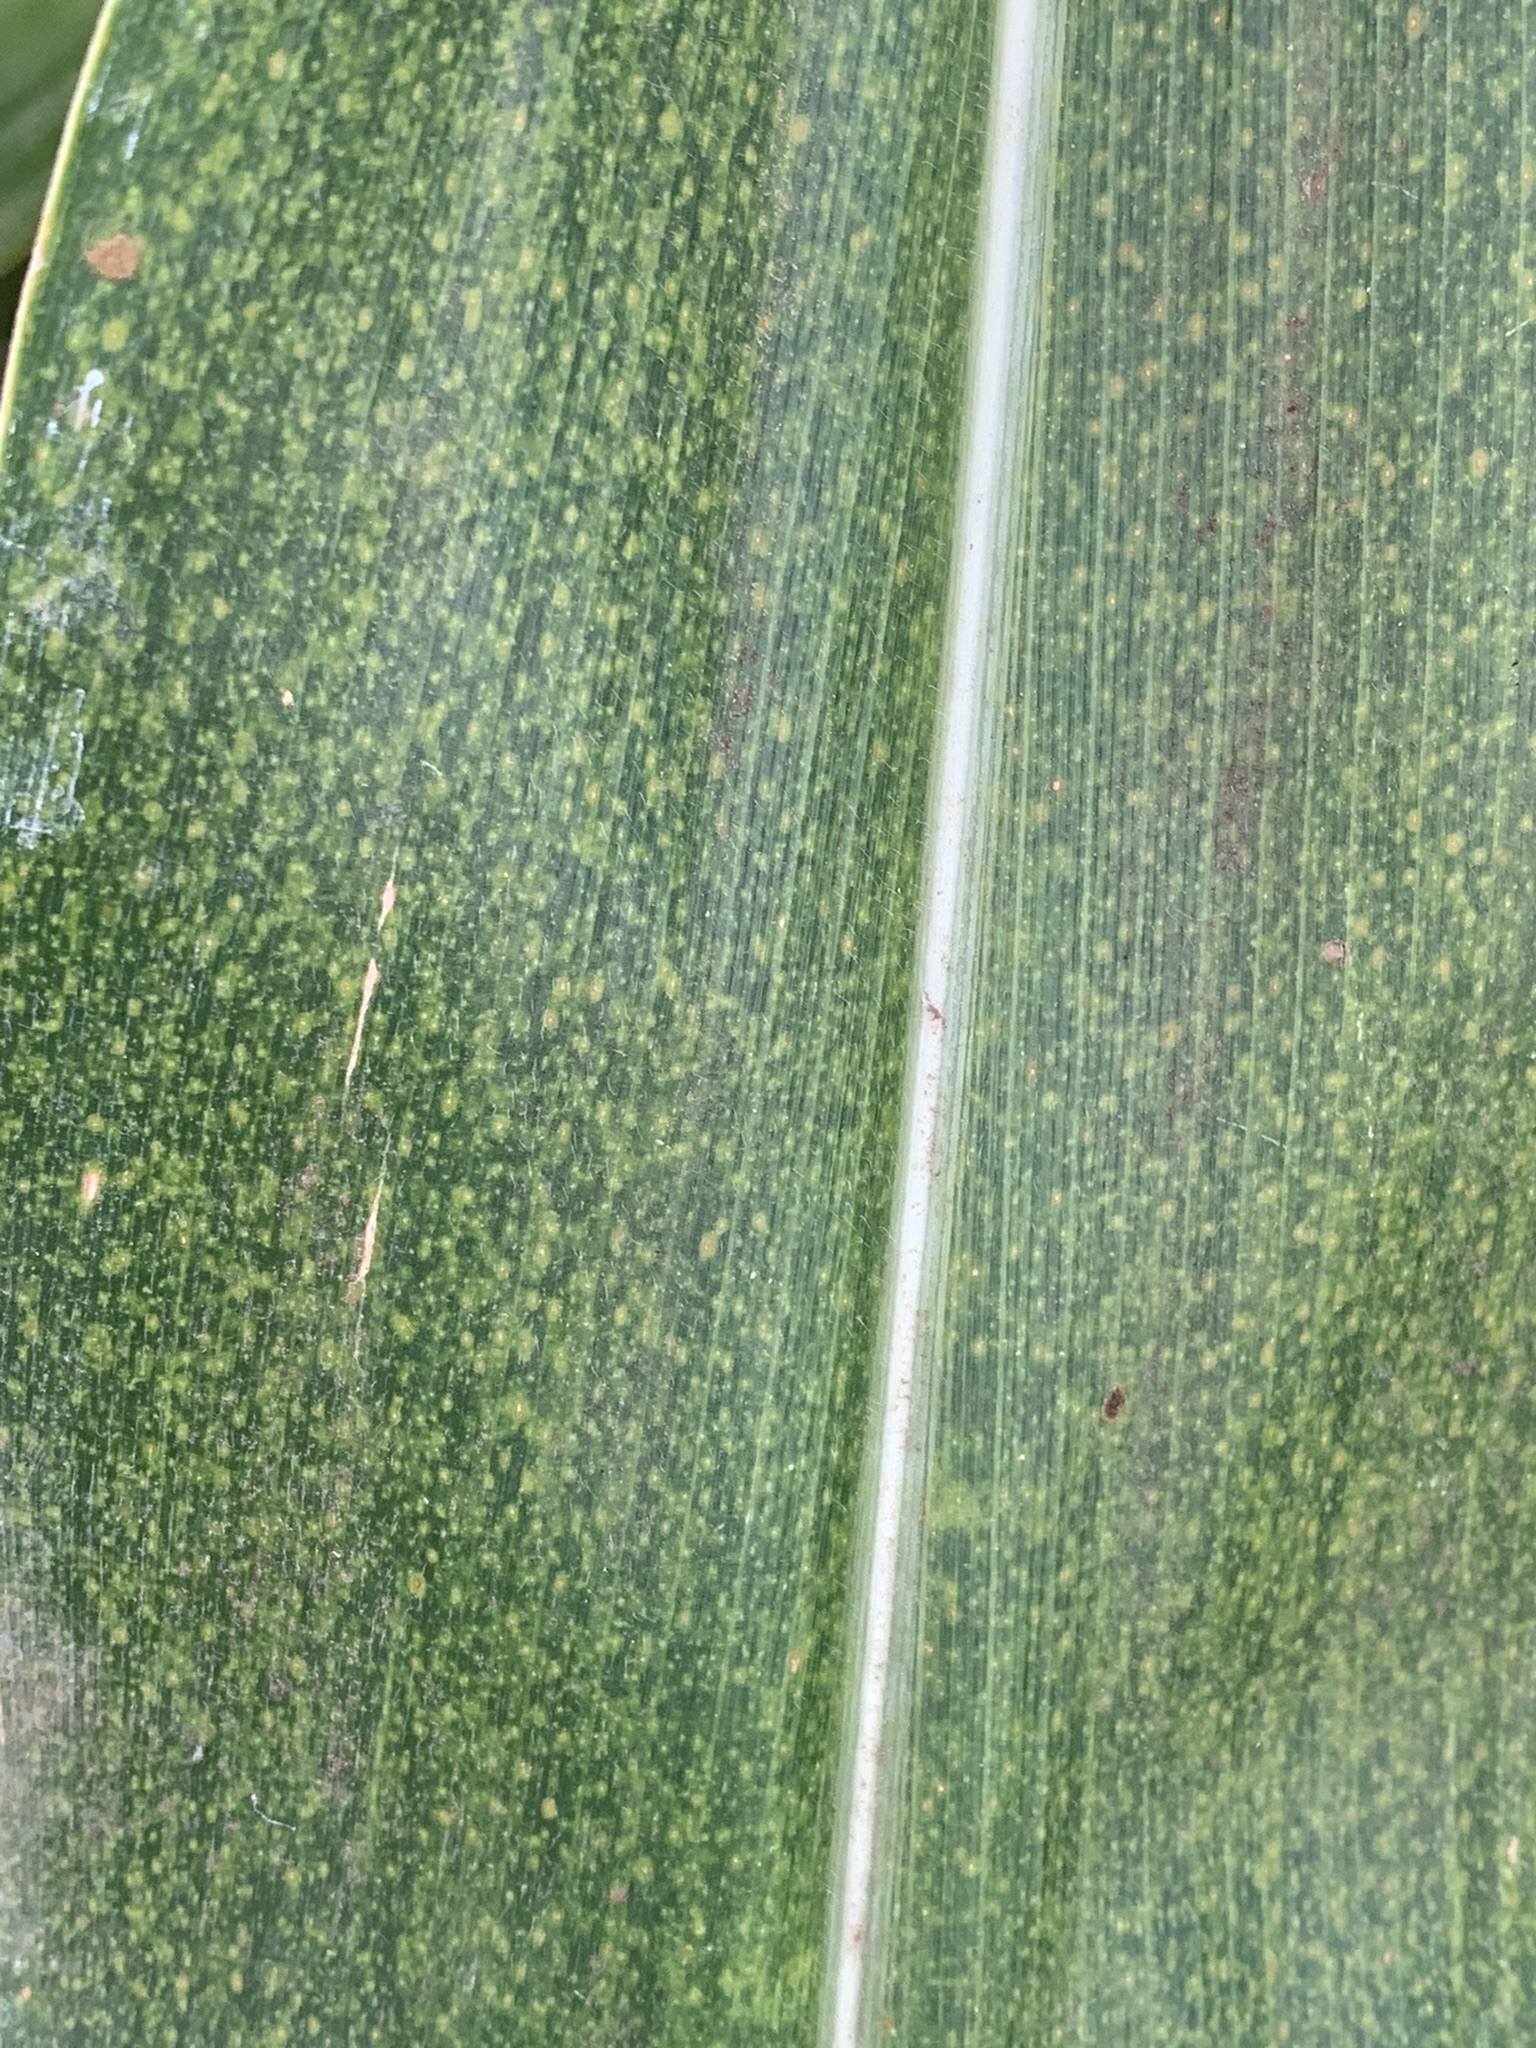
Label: MLN